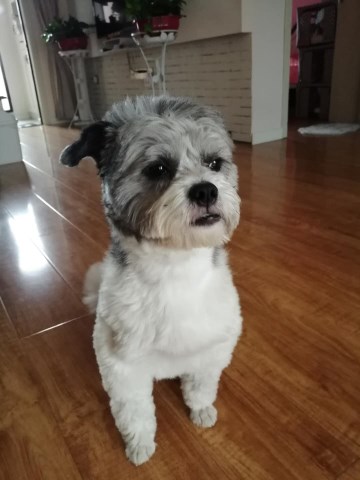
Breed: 2925-n000114-toy_poodle